Tønsberg

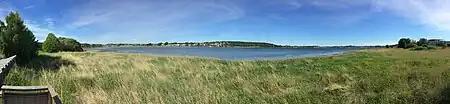
Presterødkilen Nature Preserve.

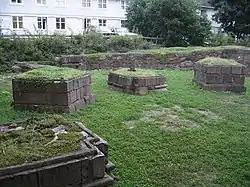
Ruins of St. Olav's Church.

There is also a plant preserve at Karlsvika where the goal is the preservation of the threatened species fineleaf waterdropwort ("Oenanthe aquatica"), a rare species in Norway.